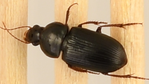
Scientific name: Discoderus parallelus
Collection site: Central Plains Experimental Range NEON (CPER), plot CPER_003